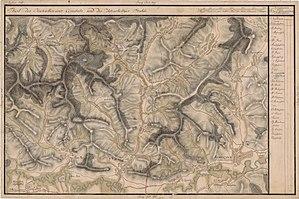
Cristuru Secuiesc est une ville du județ de Harghita, dans le Pays sicule en Transylvanie.